Sharon Jones

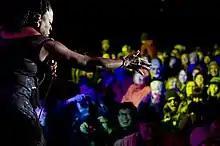
Sharon Jones and the Dap Kings were the headliner act at the 2013 Treefort Music Fest

In 2002, under the name Sharon Jones & The Dap-Kings, the group released the album "Dap Dippin' with Sharon Jones and the Dap-Kings", for which they received immediate attention and acclaim from enthusiasts, DJs and collectors. With three more albums under their belt, "Naturally" (2005), "100 Days, 100 Nights" (2007) and "I Learned the Hard Way" (2010) they are seen by many as the spearhead of a revival of soul and funk.